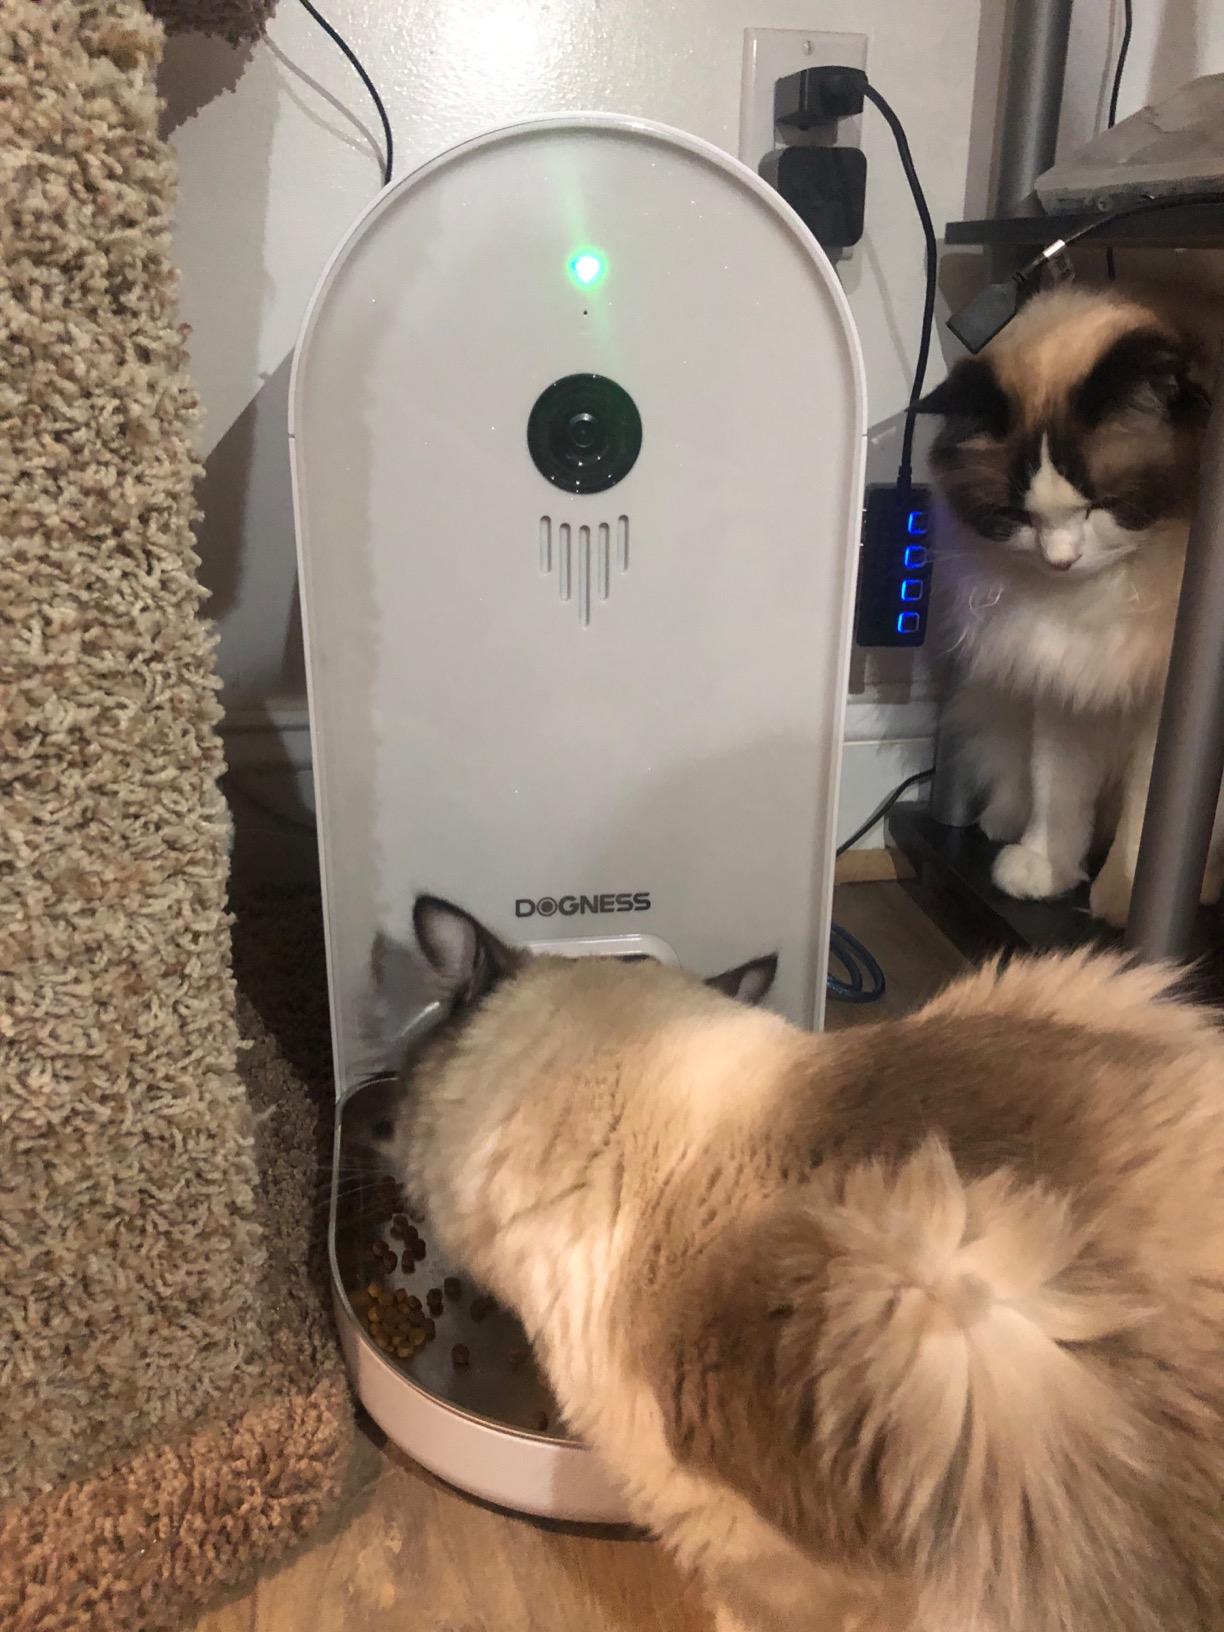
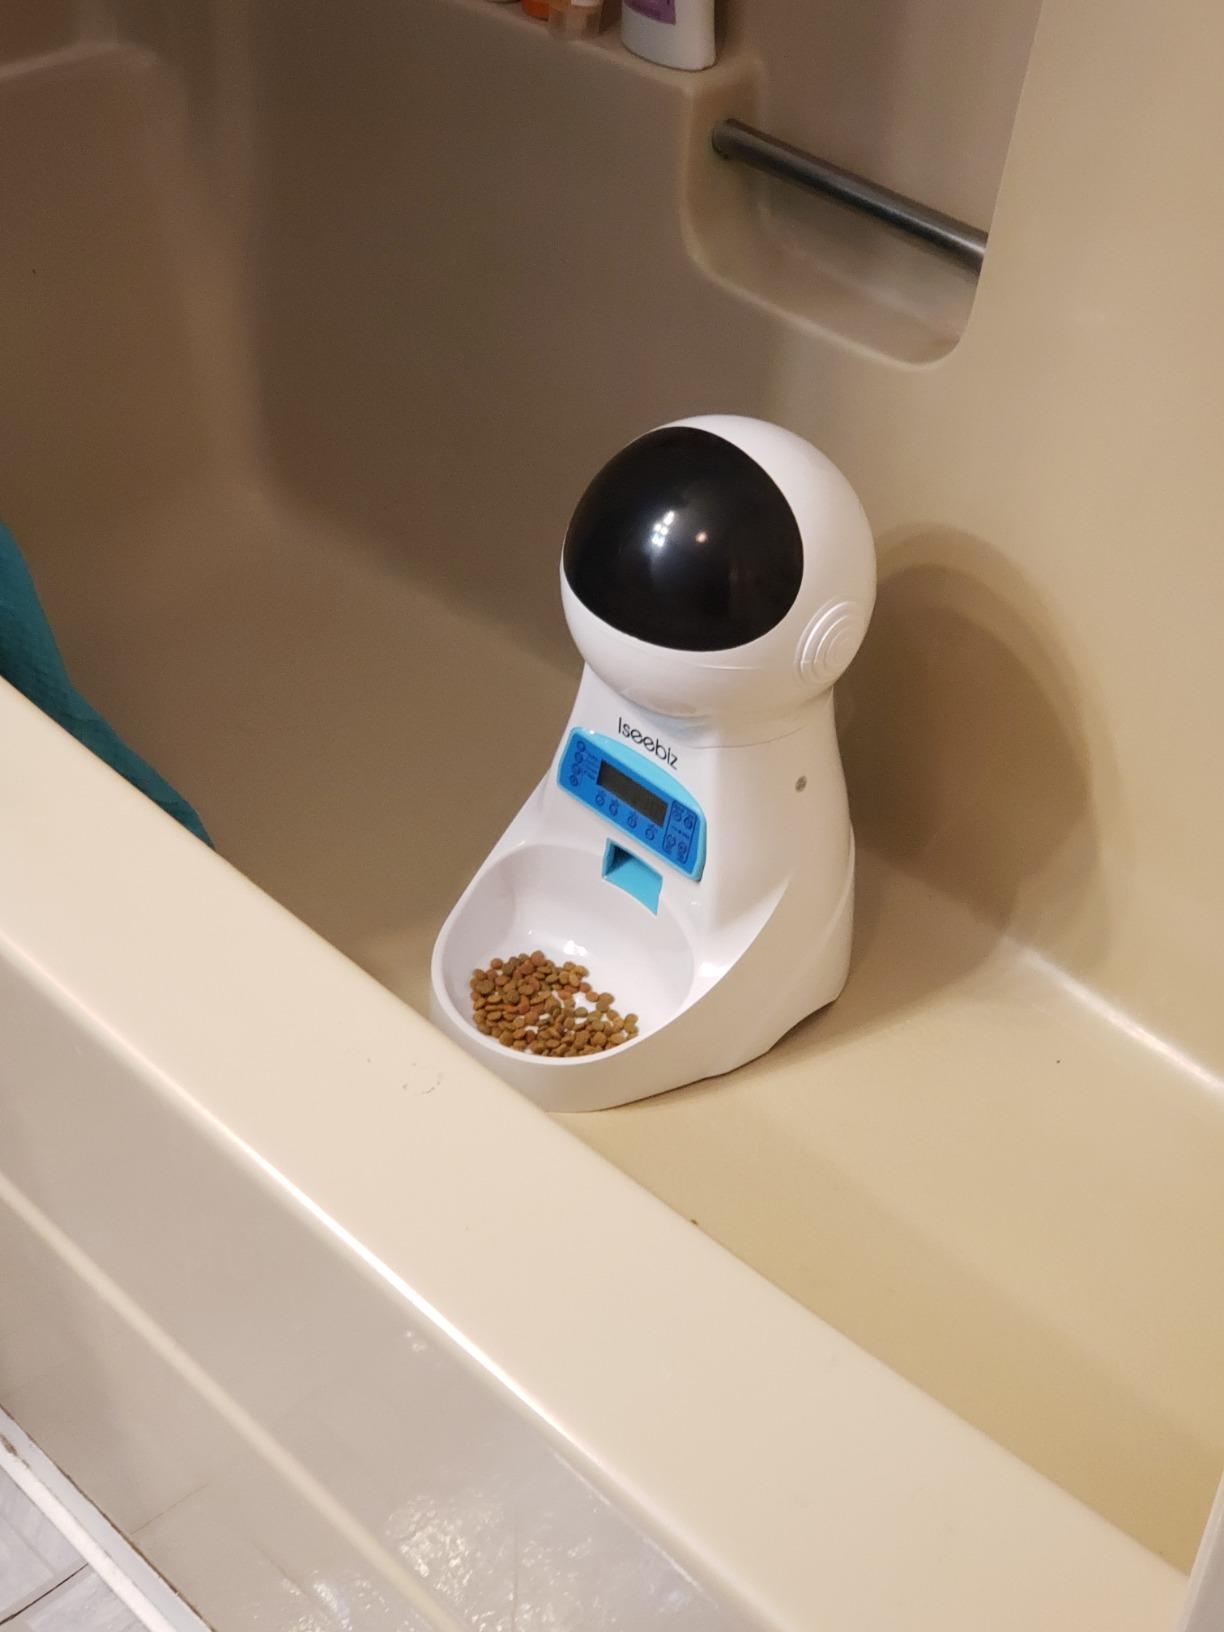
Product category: items_feeder
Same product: no